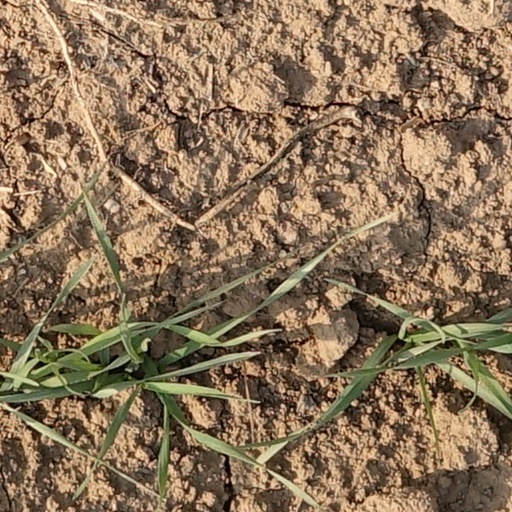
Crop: wheat